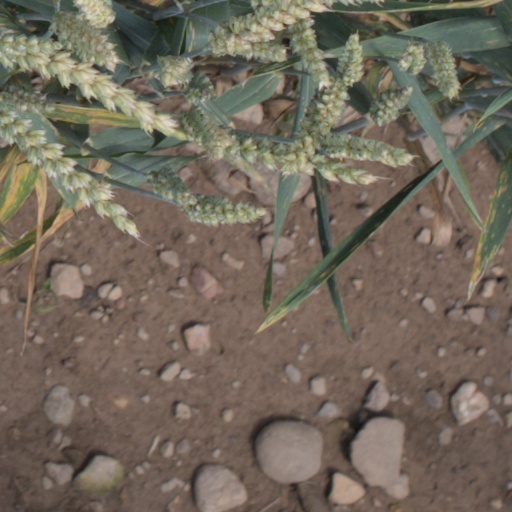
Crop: wheat